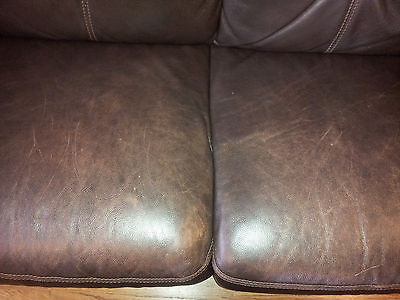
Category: sofa